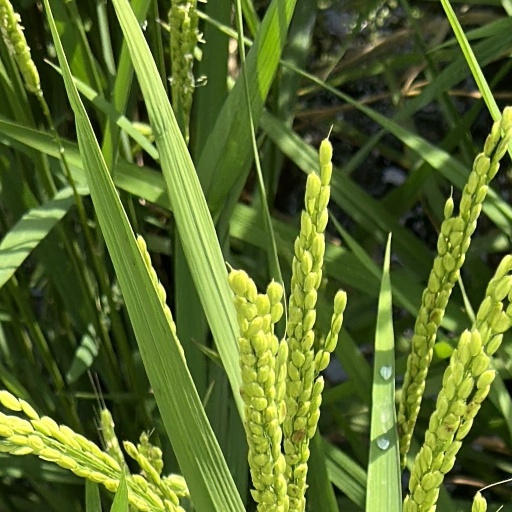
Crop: rice